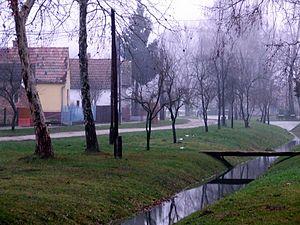
Drávasztára est un village et une commune du comitat de Baranya en Hongrie.